Santi Quirico e Giulitta, Capannori

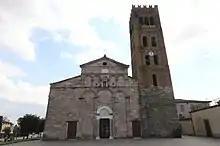
Santi Quirico e Giulitta, Capannori

The church was originally called "San Quirico a Quarto alla Rotta" and is mentioned in documents as early as 786. It was razed in the 10th-century, and entirely rebuilt in 970. Again rebuilt in the 12th-century in the style now evident. The church appears to have used spolia from the prior constructions. A document from 1260 cites the church was subsidiary to the parish church of San Frediano di Lunata.